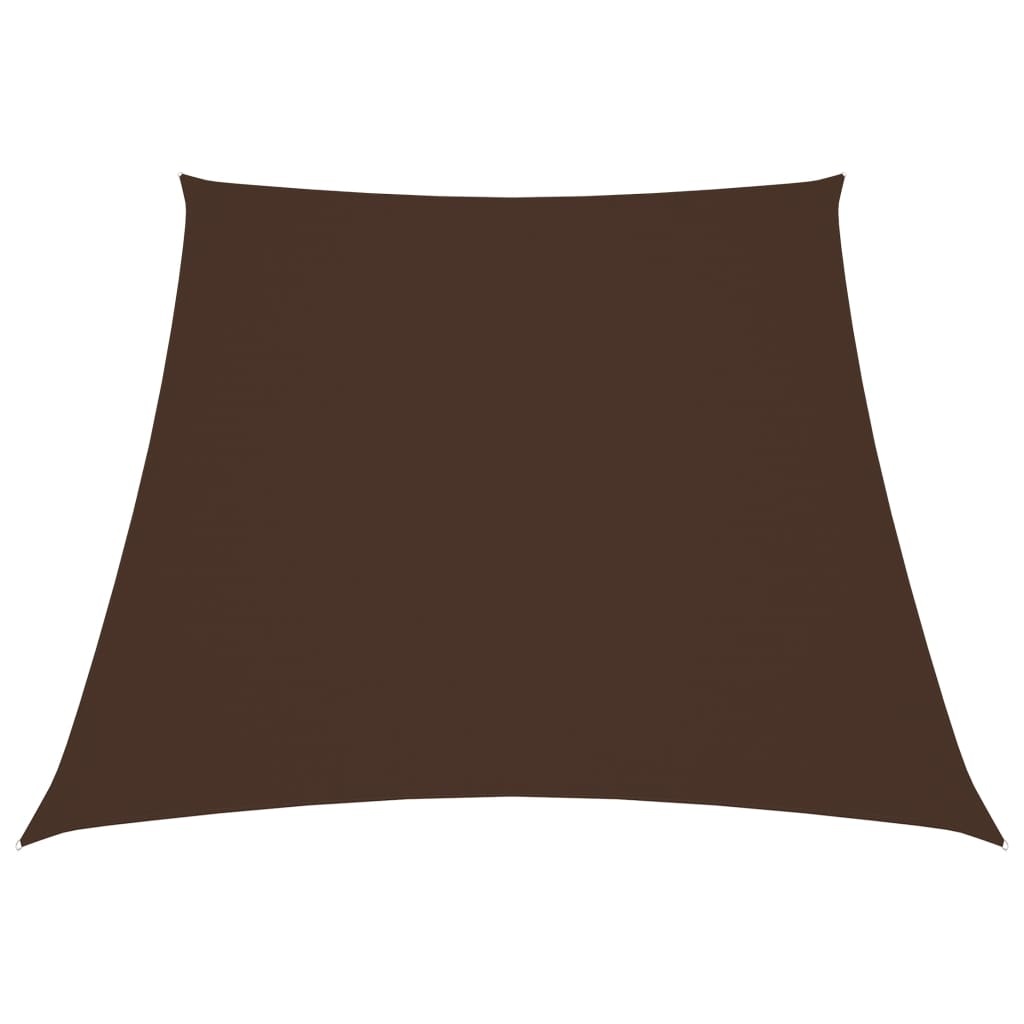
Berkfield Sunshade Sail Oxford Fabric Trapezium 3/5x4 m Brown
Protect yourself from sun and rain anywhere you want with this sunshade. It's the ideal sunshade that can be used in a variety of outdoor spaces like your garden, terrace, playground or balcony. Made from PU coated oxford fabric, the sun sail will protect you from direct sunlight and rain. The fabric is specially treated, so it is mould and UV proof. The sunshade is easy to assemble thanks to the stainless steel fasteners at every corner and the included ropes. Colour: Brown Material: PU coated oxford fabric Size: 3/5 x 4 m Shape: Trapezium Water-resistant UV-protective Stainless steel fasteners at every corner 4 x 1.5 m PE rope included
Brand: Berkfield
Category: Home & Garden > Lawn & Garden > Outdoor Living > Outdoor Umbrellas & Sunshades